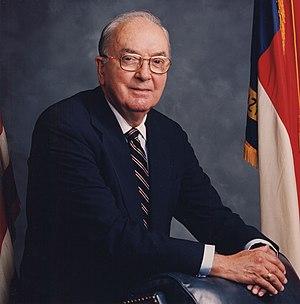
Depuis l'indépendance des États-Unis, l'État de Caroline du Nord élit deux sénateurs, membres du Sénat fédéral.
Save Our Children puis Anita Bryant Ministries est une organisation politique homophobe présidée par la chanteuse Anita Bryant créée en 1977, à Miami, en Floride, aux États-Unis. Son but est alors d'obtenir l'abolition de l'ordonnance 77-4 du comté de Dade interdisant la discrimination à l'embauche, au logement et à l'accès aux services publics des homosexuels.
Jesse Alexander Helms, Jr., est un homme politique américain, sénateur de Caroline du Nord de 1973 à 2003. Originaire de la Caroline du Nord, il a été élu pour cinq mandats consécutifs au sénat américain. Connu pour son conservatisme farouche, il a commencé sa carrière politique comme démocrate avant de rallier les républicains au début des années 1970.